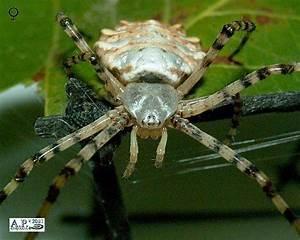
spider